Hagerstown Business College

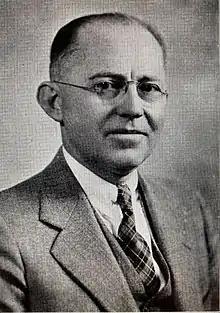
Edward J. Hajek, Founder of Hagerstown Business College

Hagerstown Business College was founded in 1938 by Edward J. Hajek. The school's original location was in the Professional Arts Building on Public Square in Hagerstown, Maryland, where it started with 12 students in the building's basement. The school moved to a larger campus on North Potomac Street in 1949. HBC initially offered programs in bookkeeping, general business and secretarial studies. In 1949, the school developed a specialized medical secretarial program ("Maryland Medical Secretarial School") becoming one of the first schools in the country to offer such a program. A specialized legal secretarial program was later added around 1961. Hagerstown Business College was approved to offer associates degrees by the Maryland State Board for Higher Education in 1973.